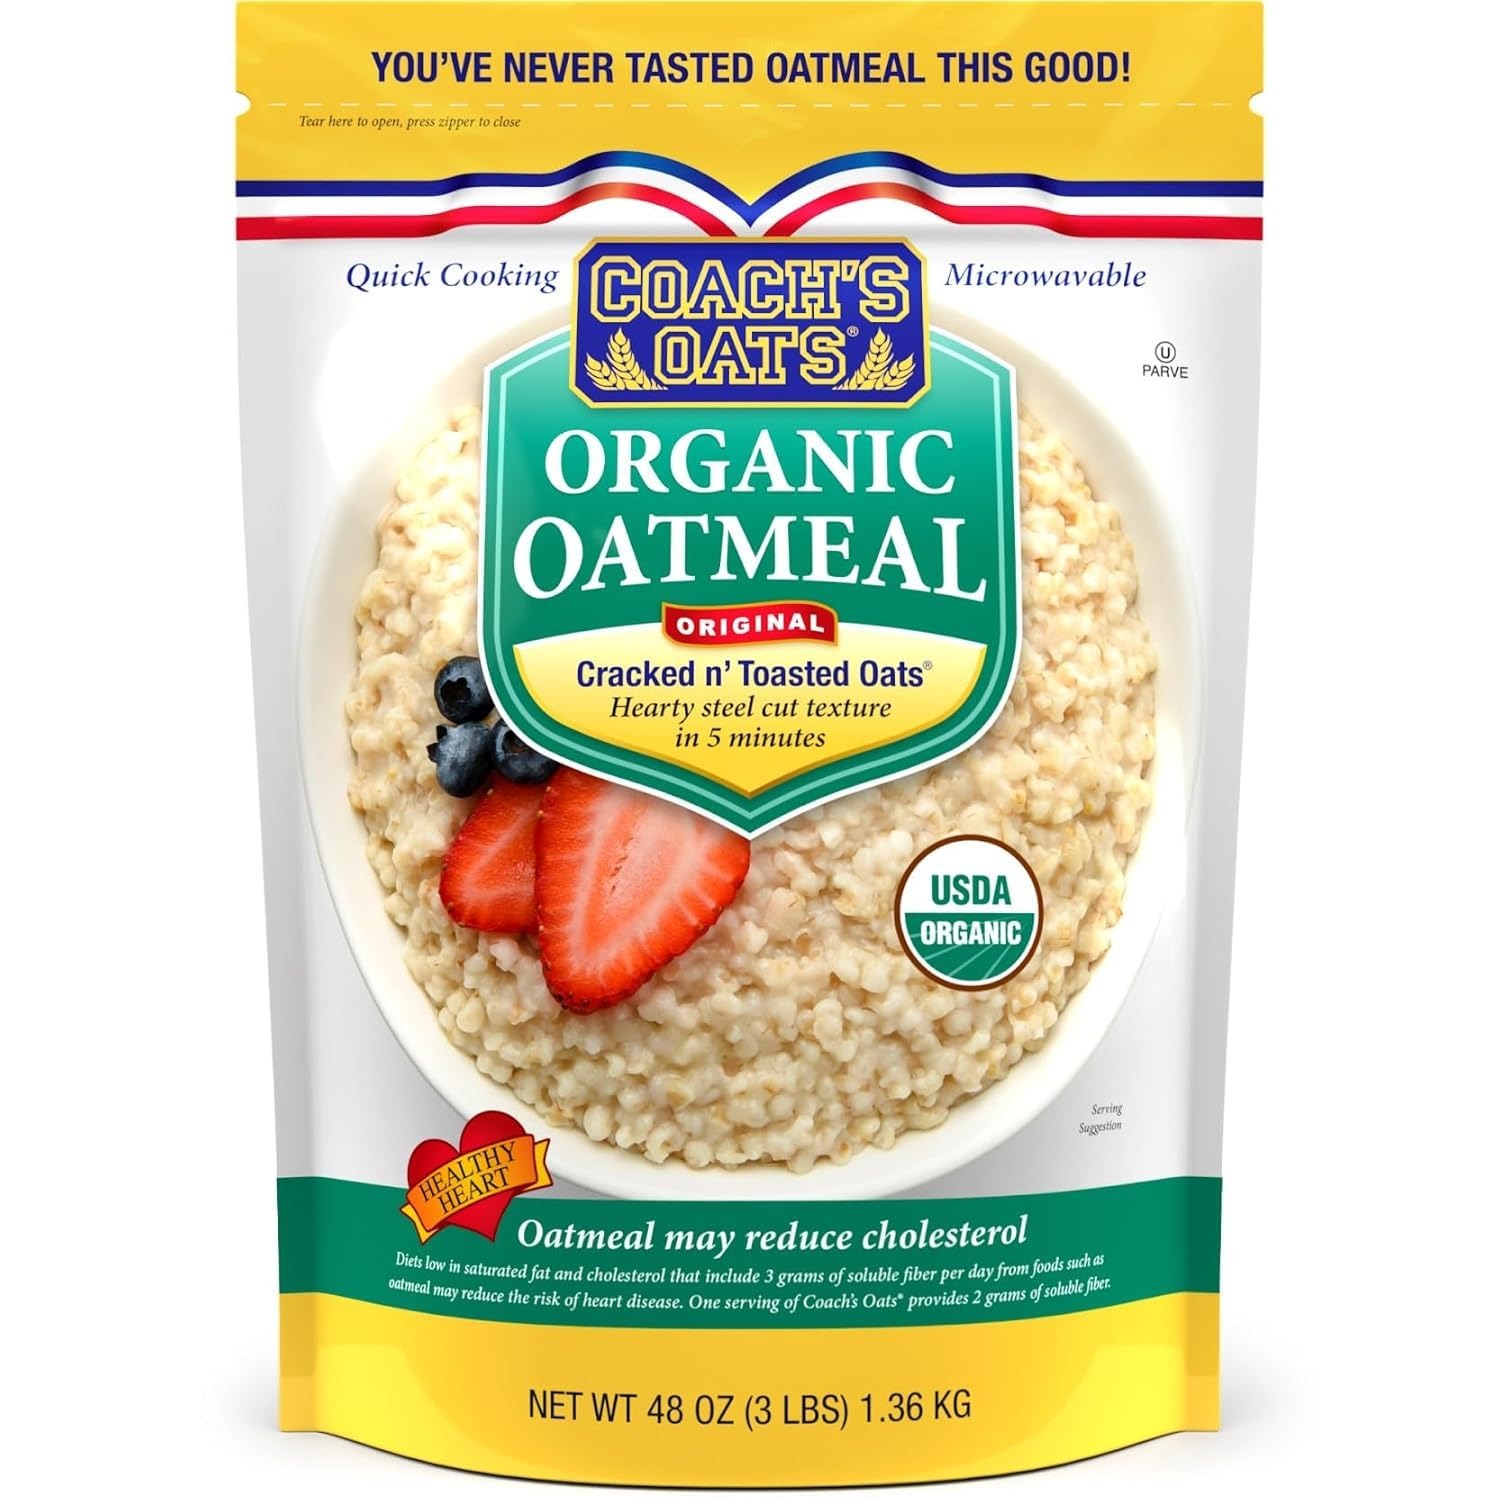
Item Name: COACH'S OATS Organic Whole Grain Oatmeal 3 lbs | Cracked n’ Toasted | Quick-Cooking, Steel Cut Texture | Heart-Healthy, Delicious Breakfast | Microwavable, Stovetop, Overnight Oatmeal
Bullet Point 1: Microwavable - Hearty Steel Cut Texture- Ready in 5 Minutes
Bullet Point 2: Oatmeal may reduce cholesterol
Bullet Point 3: You've never tasted oatmeal this good.
Product Description: Coach's Oats100% Whole Grain Organic Oatmeal , 4.5 lbs (72 oz)
Value: 48.0
Unit: Ounce

Price: 27.78